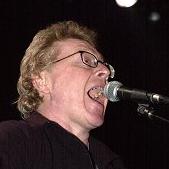
Age: 59